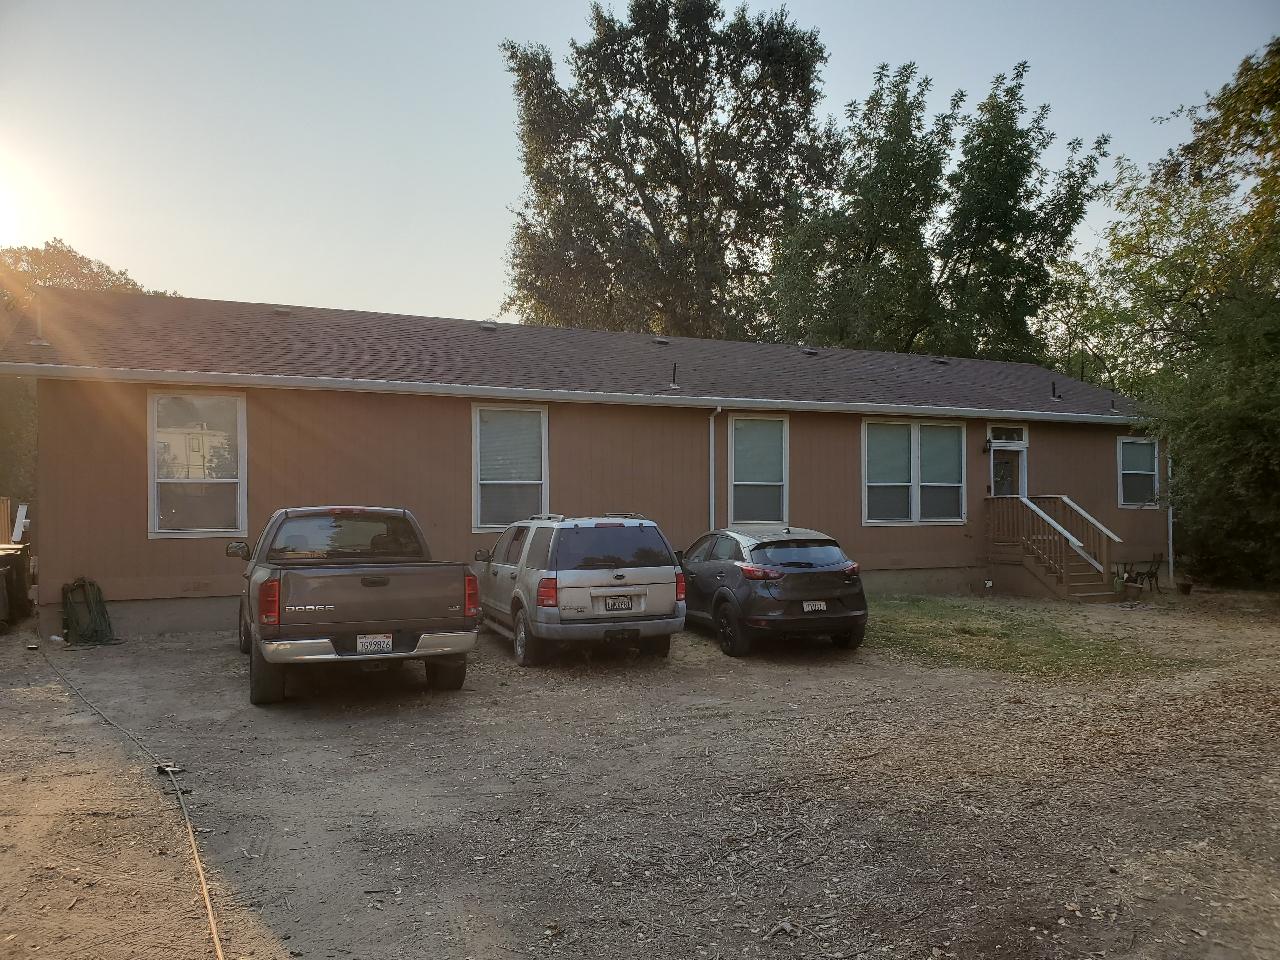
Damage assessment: no_damage